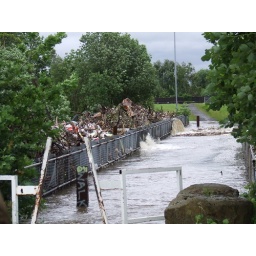
Footbridge over the river Calder Stanley Wakefield During the flooding of June 2007, the footbridge is normaly about 40ft above the water